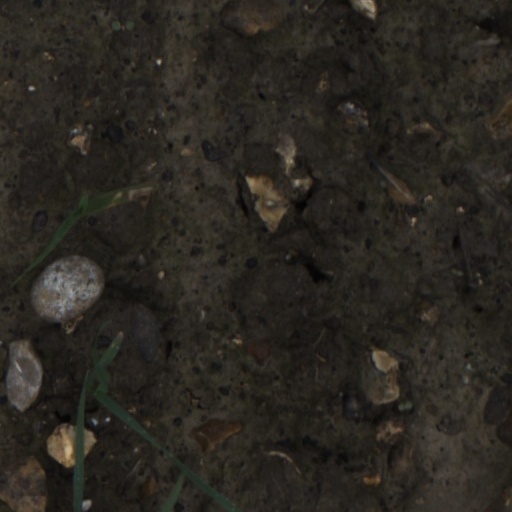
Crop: wheat